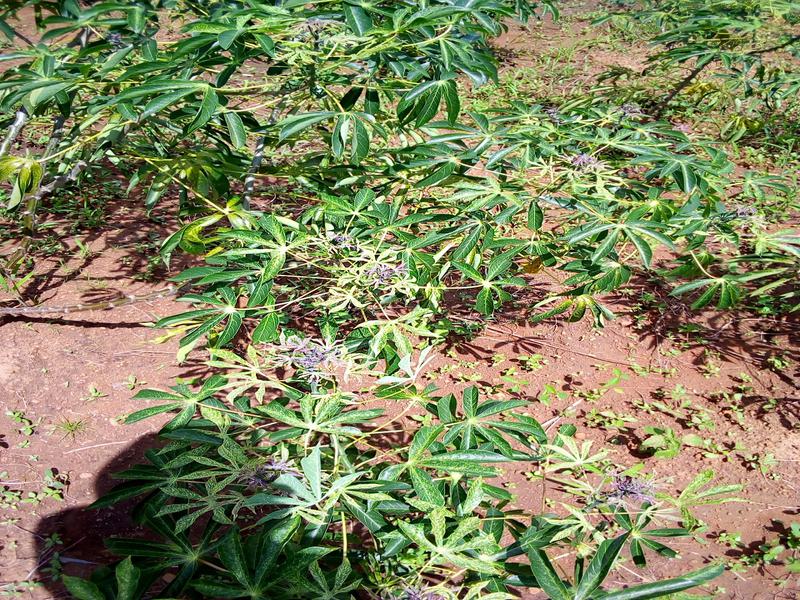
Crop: cassava
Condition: green_mottle